Hébertville station

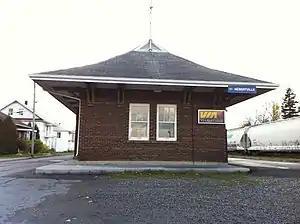
View of the station in 2012

Hébertville station is a Via Rail station in Hébertville-Station, Quebec, Canada. It is located on Rue St-Louis, 3 km south of Saint-Bruno. It is designated a Heritage Railway Station of Canada.